Albert Mallinson

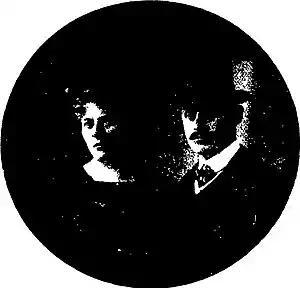
Albert Mallinson and his wife Anna Sophie Balmson Steinhauer in 1908

Albert Mallinson (13 November 1870 – 5 April 1946) was a British organist and composer who wrote 400 songs, a cantata, some chamber and orchestral pieces and church music but whose work is largely forgotten today.